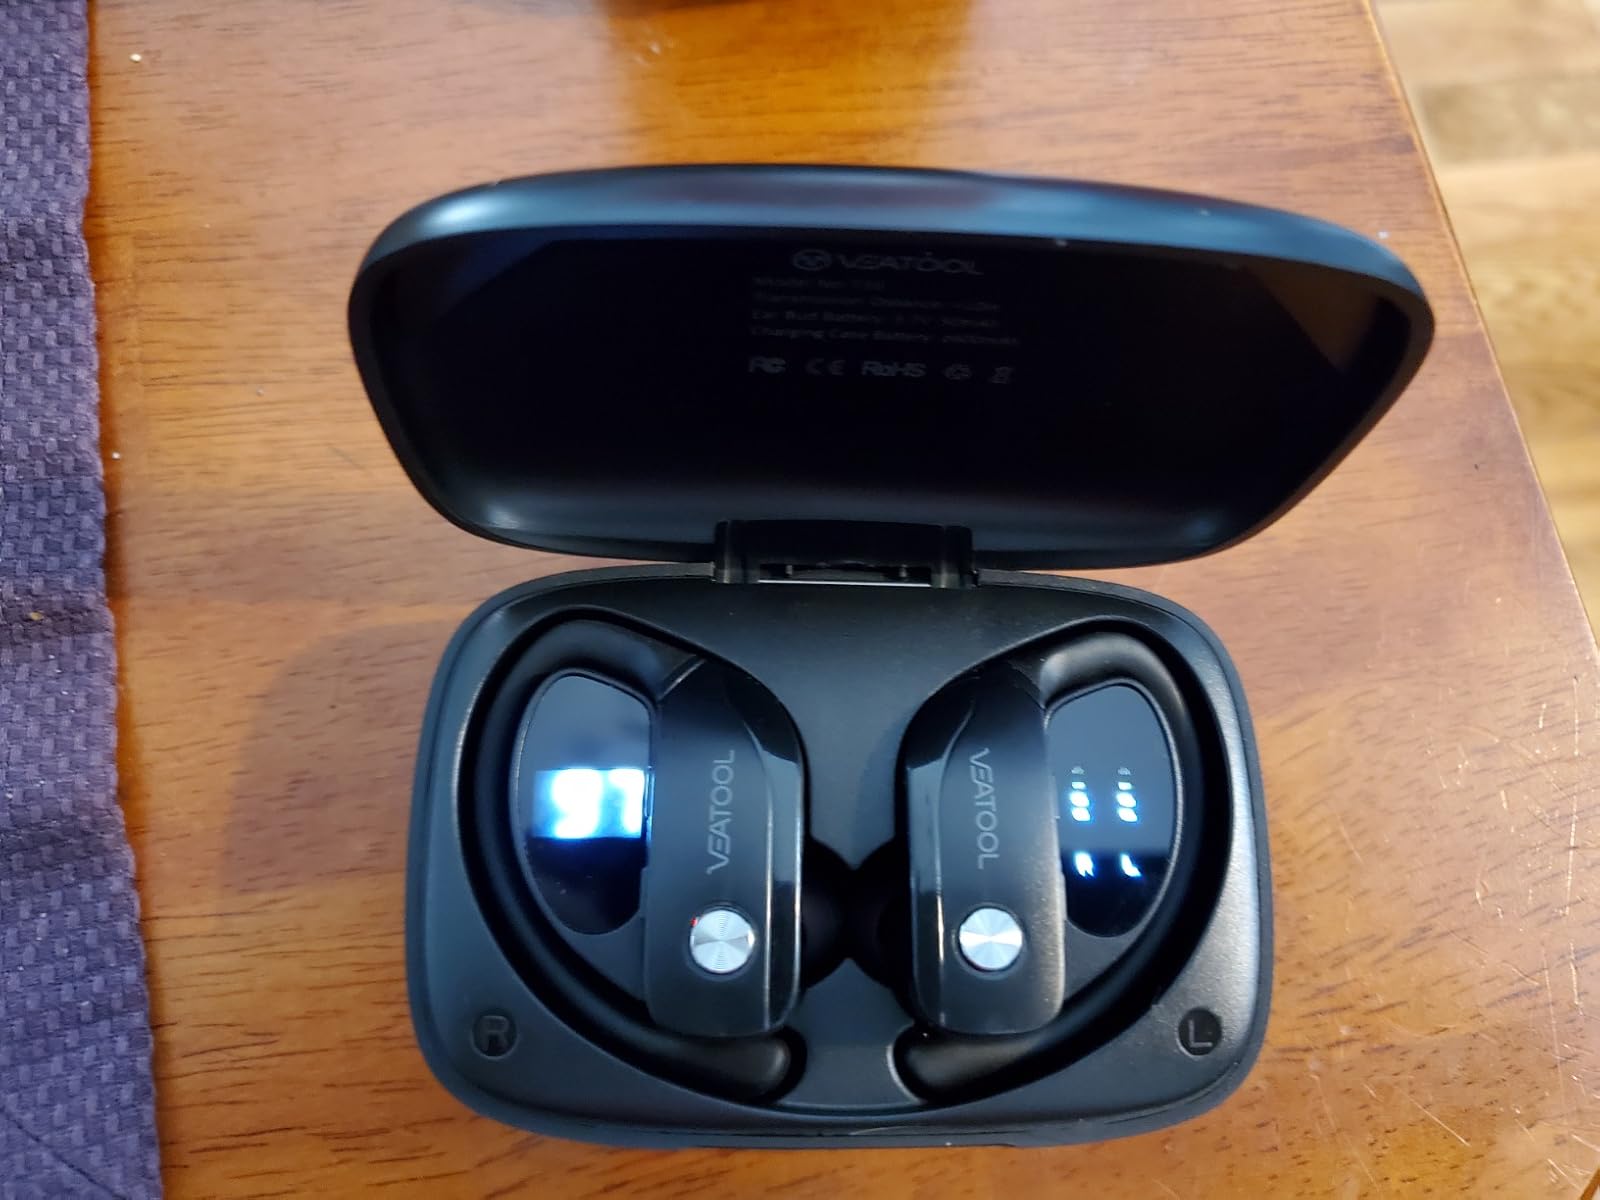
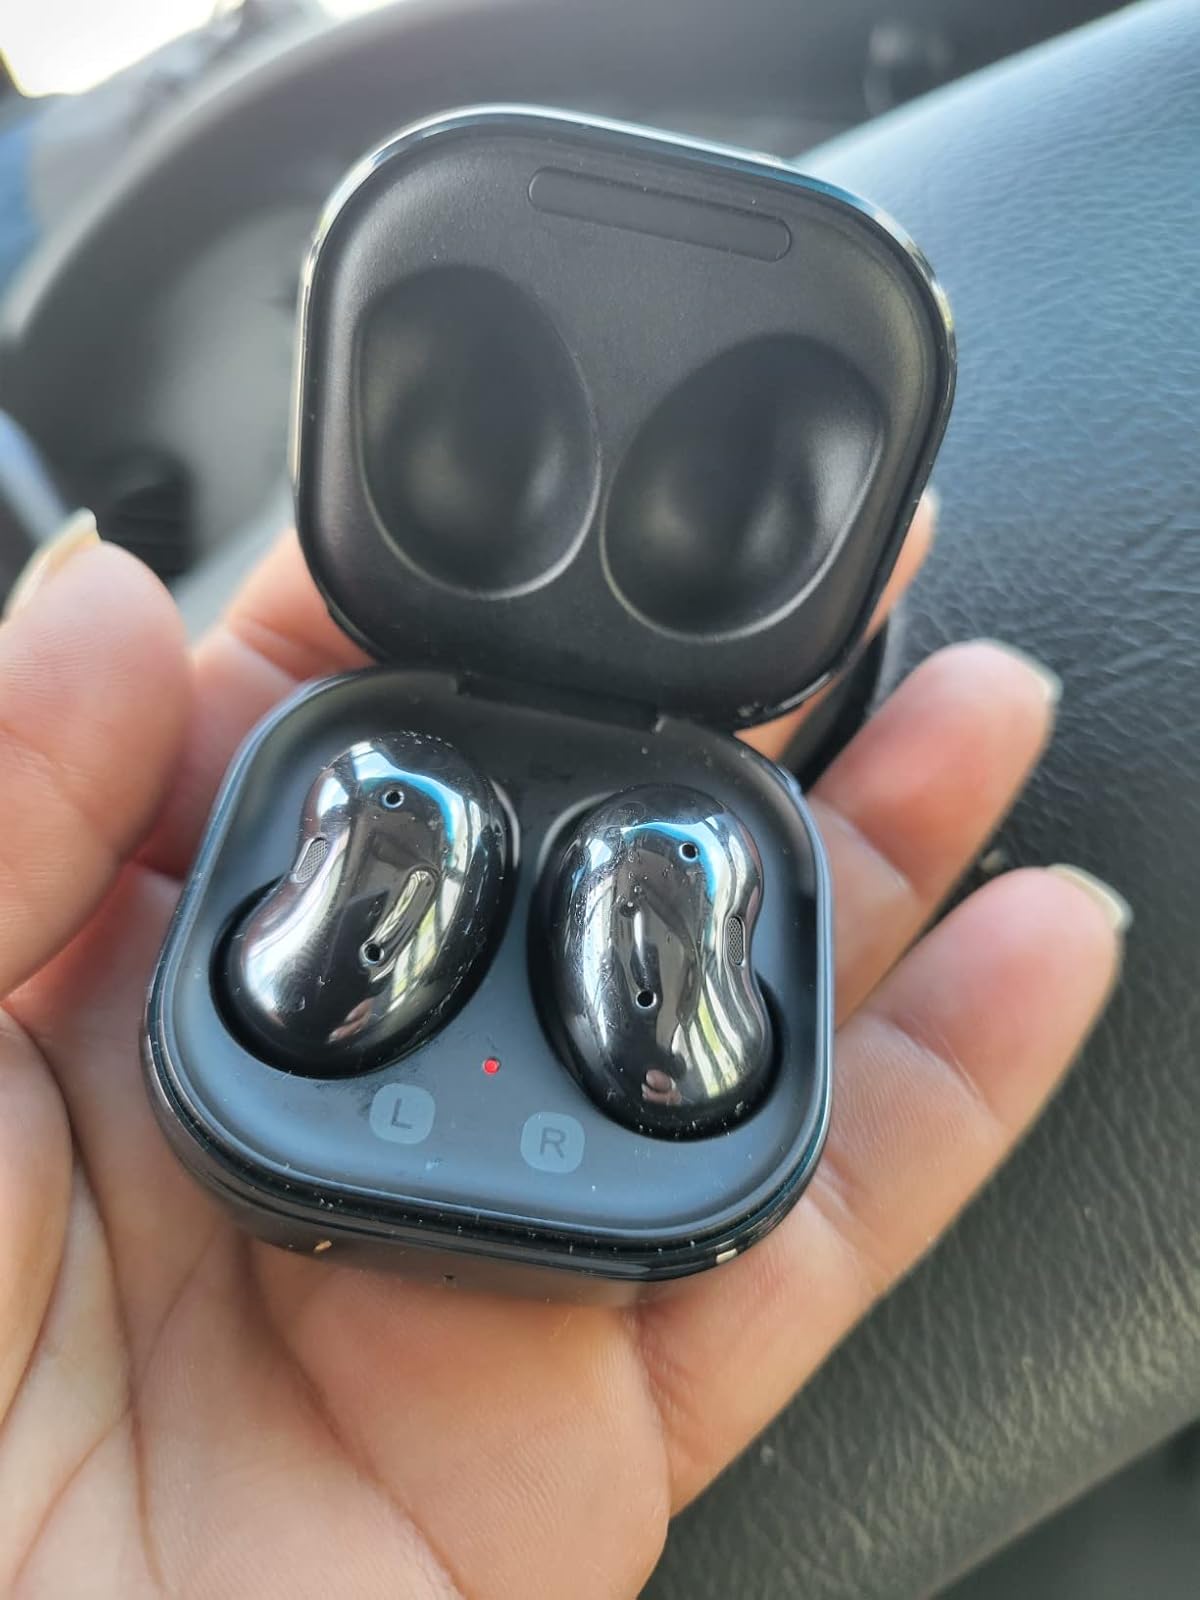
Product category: earbuds
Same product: no